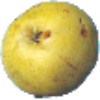
Label: pear_monster